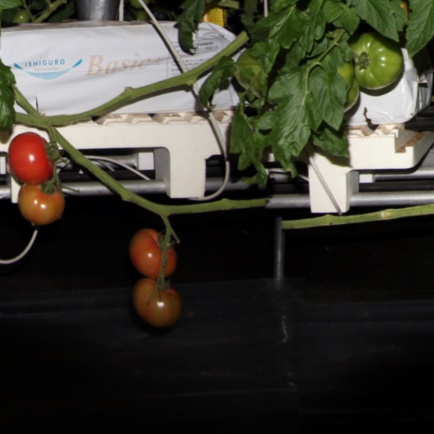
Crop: tomato